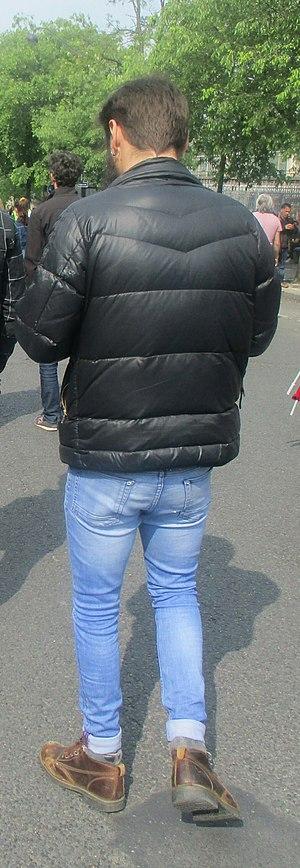
Doudoune noire jeans.
La doudoune est une veste fourrée de duvet d'oie, de façon matelassée.